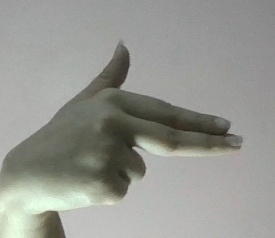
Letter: ghain